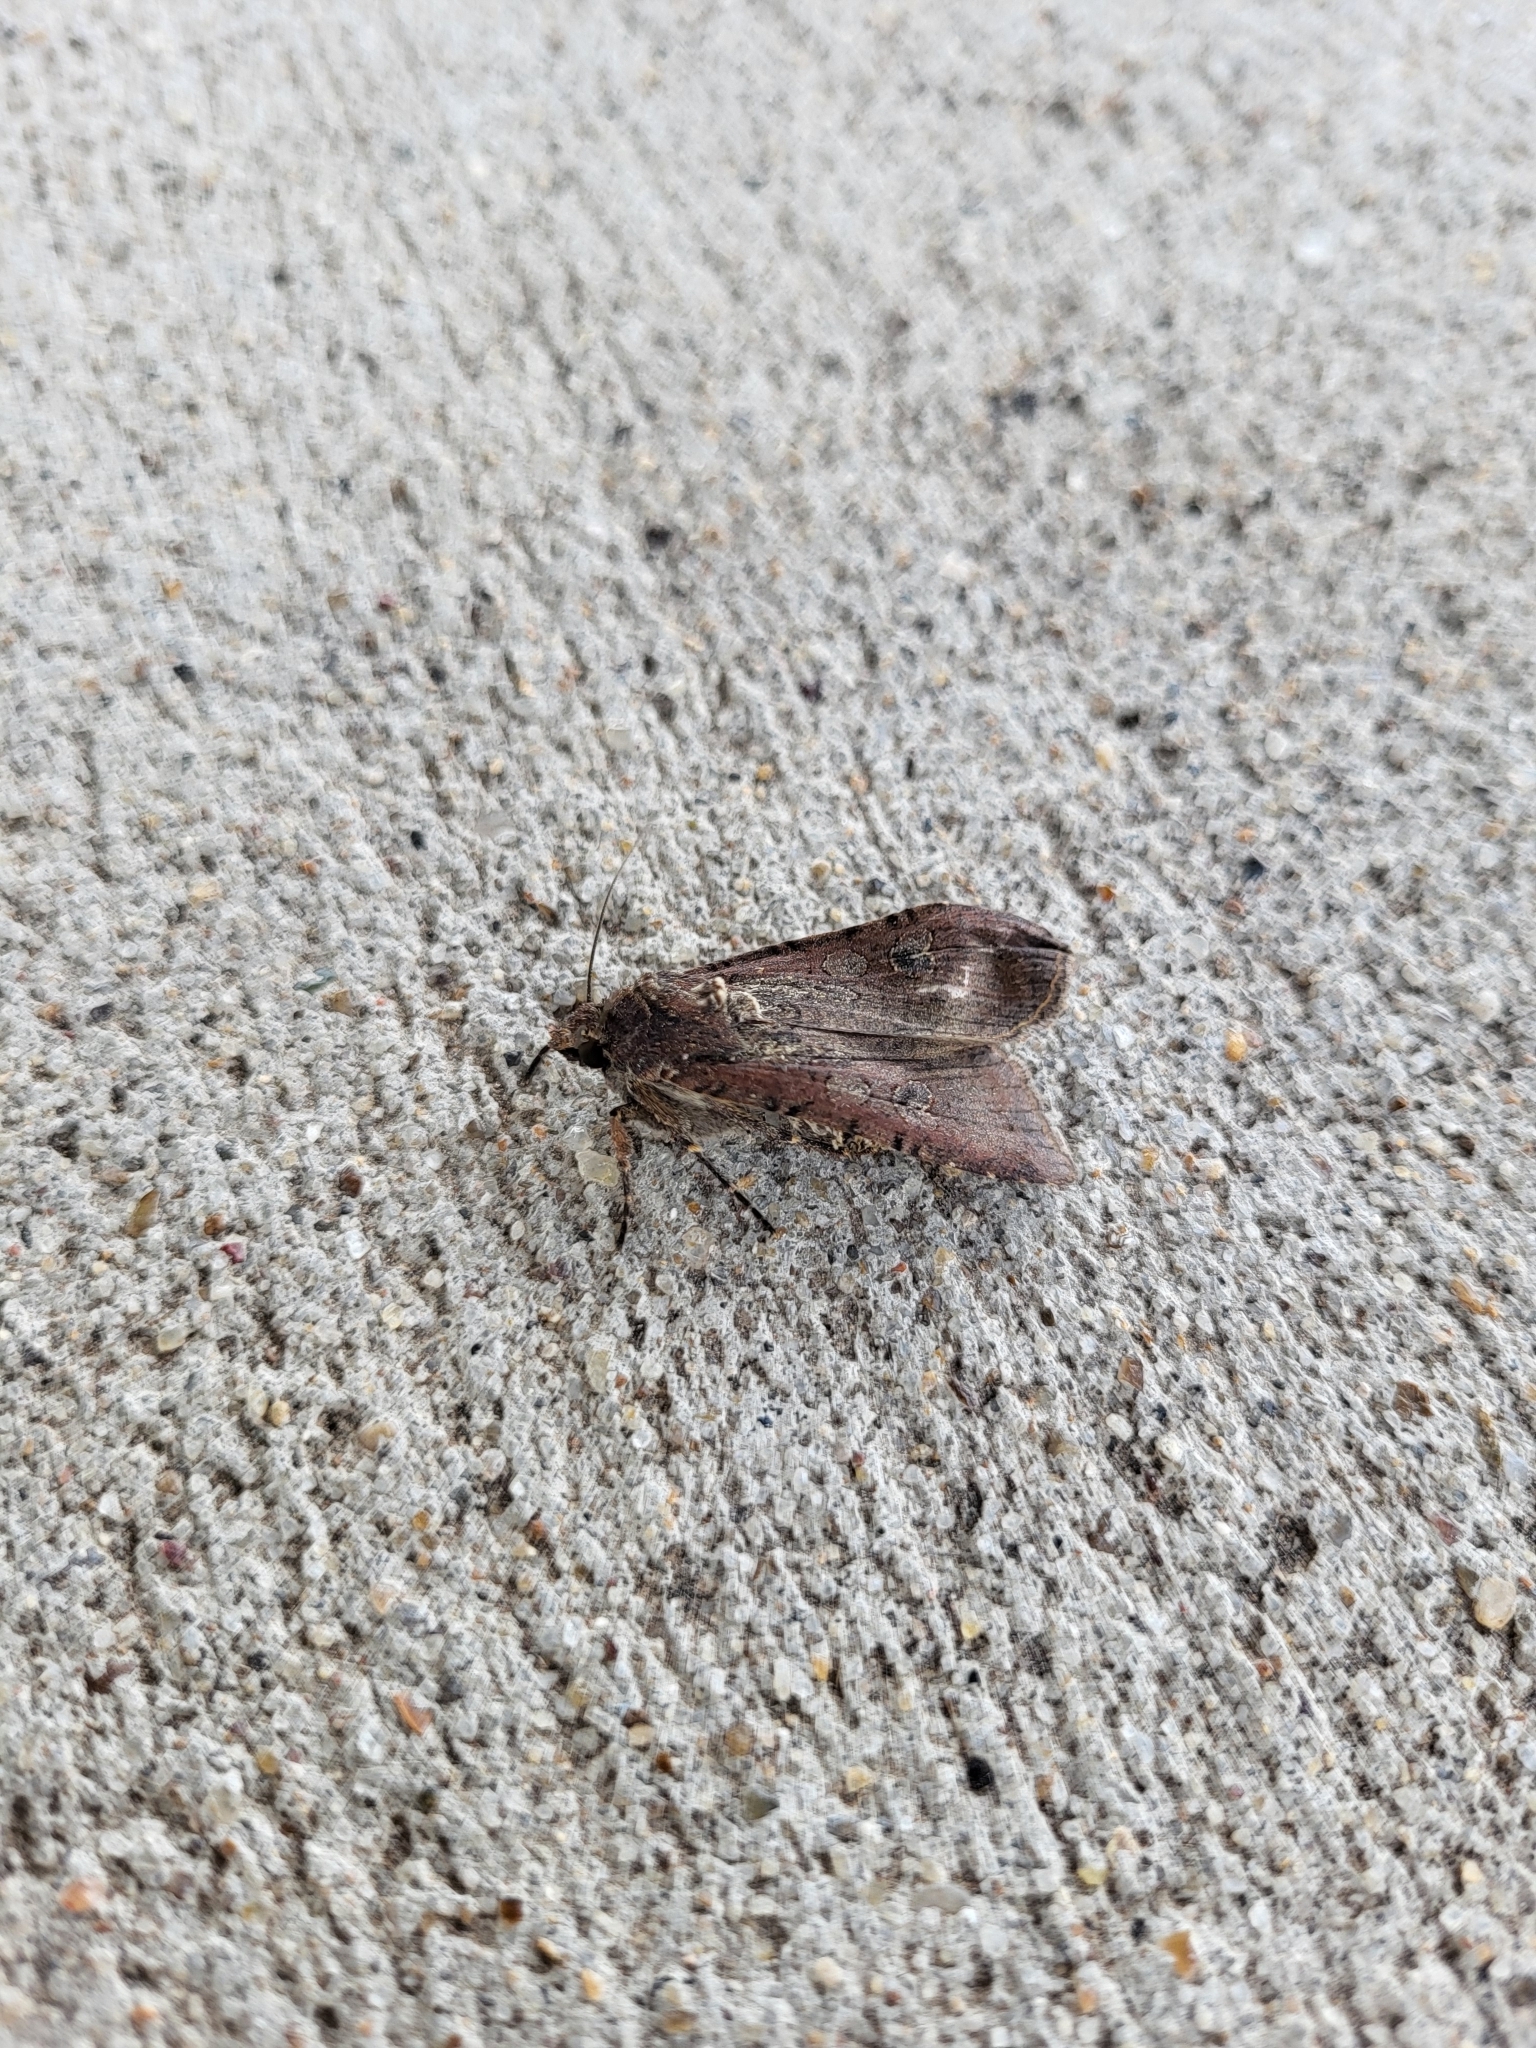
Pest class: cutworms